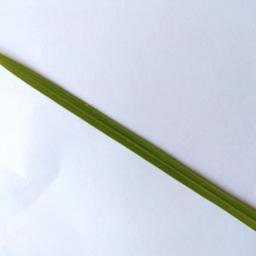
Label: Rice___Leaf_Blast